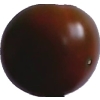
Label: tomato_maroon